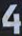
Number: 4